Moon garden

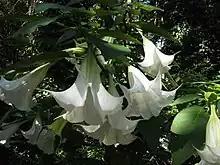
Angel's trumpet

Certain flowers and plants with specific colors and nocturnal habits are suited to moon gardens. Among these, lilies, angel's trumpet, sweet rocket, moonflower, four o'clock flower, bearded iris, night gladiolus, evening primrose, magnolia, snowdrop, foxglove, Japanese dogwood, garden phlox, lamb's ear, silvermound, peonies, and common lilac are all commonly cultivated plants in moon gardens.